Avanhard (Vorokhta)

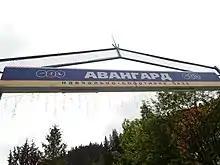
Entrance banner

Avanhard (Cyrillic: "Авангард") is a ski resort and a main sports base for Olympic preparation in the town of Vorokhta, Ukraine. It is the biggest of five still operational ski jumping facilities in the country and one of three located in the Ivano-Frankivsk Oblast. Vorokhta is frequently associated with the resort and the resort is often referred to simply as Vorokhta or as the "Ramps of Vorokhta".